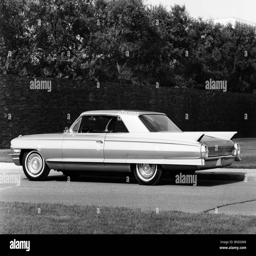
side profile of a coupe parked on a road